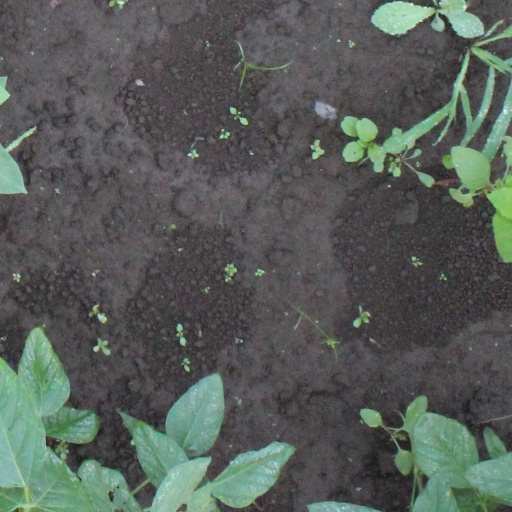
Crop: soybean